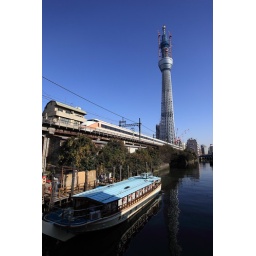
The tower is already the tallest building in Japan, but still in construction to become 634 meters next year.